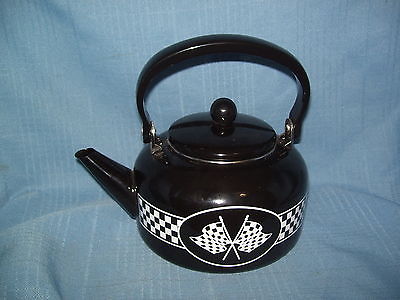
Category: kettle